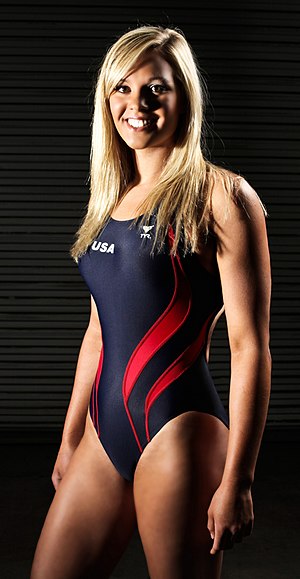
Chloe Sutton
Chloe Sutton eller Chloe Elizabeth Sutton er en amerikansk svømmer som specialiserer sig i fristil. Hun repræsenterede sit land under SOMMER-OL 2012 i London, hvor hun røg ud i de indledende runder på 400 meter fri.